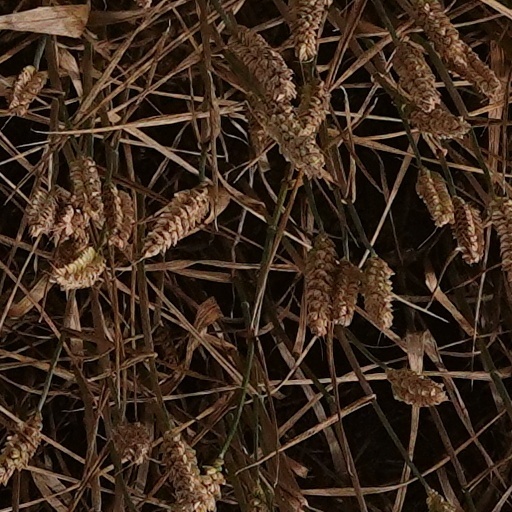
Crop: wheat